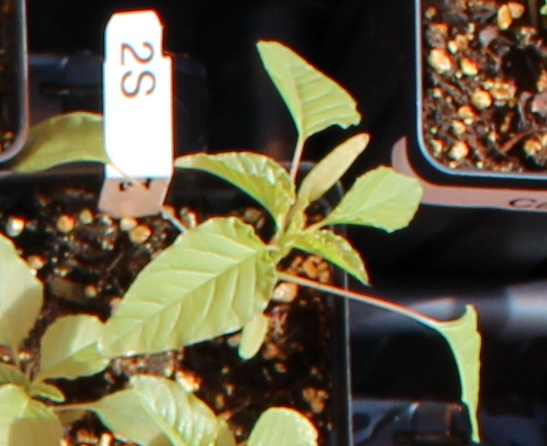
Label: Palmer Amaranth